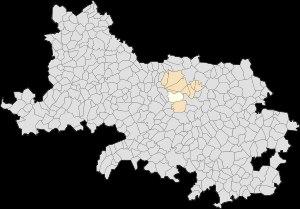
Duisans est une commune française située dans le département du Pas-de-Calais en région Hauts-de-France.